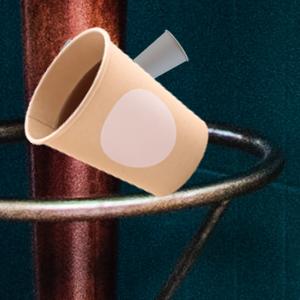
Label: cups